Saint Ann Parish

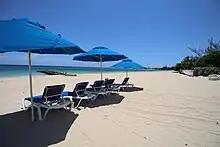
Sweet Spot villa Beach chairs out on the sand

The major economic activity in the parish is tourism. Saint Ann is one of the major tourist destinations of Jamaica, given that Dunn's River Falls and many popular beaches, like Puerto Seco Beach, are located there. There is a cruise ship dock (maritime) on the west shore of Ocho Rios Bay, and numerous hotels and resorts (including a Sandals Resort) are located in and around the city. It is also the birthplace/resting place for Bob Marley (6 February 1945 – 11 May 1981).